Dessa

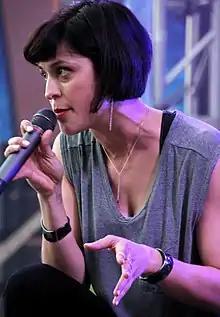
Dessa performing at the Mayo Civic Center in 2017

In April 2017, she headlined a show with the Minnesota Orchestra, which featured new arrangements of her songs as well as a story performed in prose. She followed that set of performances with another two sold-out performances in October 2018, this time premiering new material from her album "Chime". In December 2018, it was announced that Dessa would return for an additional two performances with the Minnesota Orchestra, on March 26 and 28, 2019; both performances were recorded to be released at a later date in collaboration with Doomtree Records.